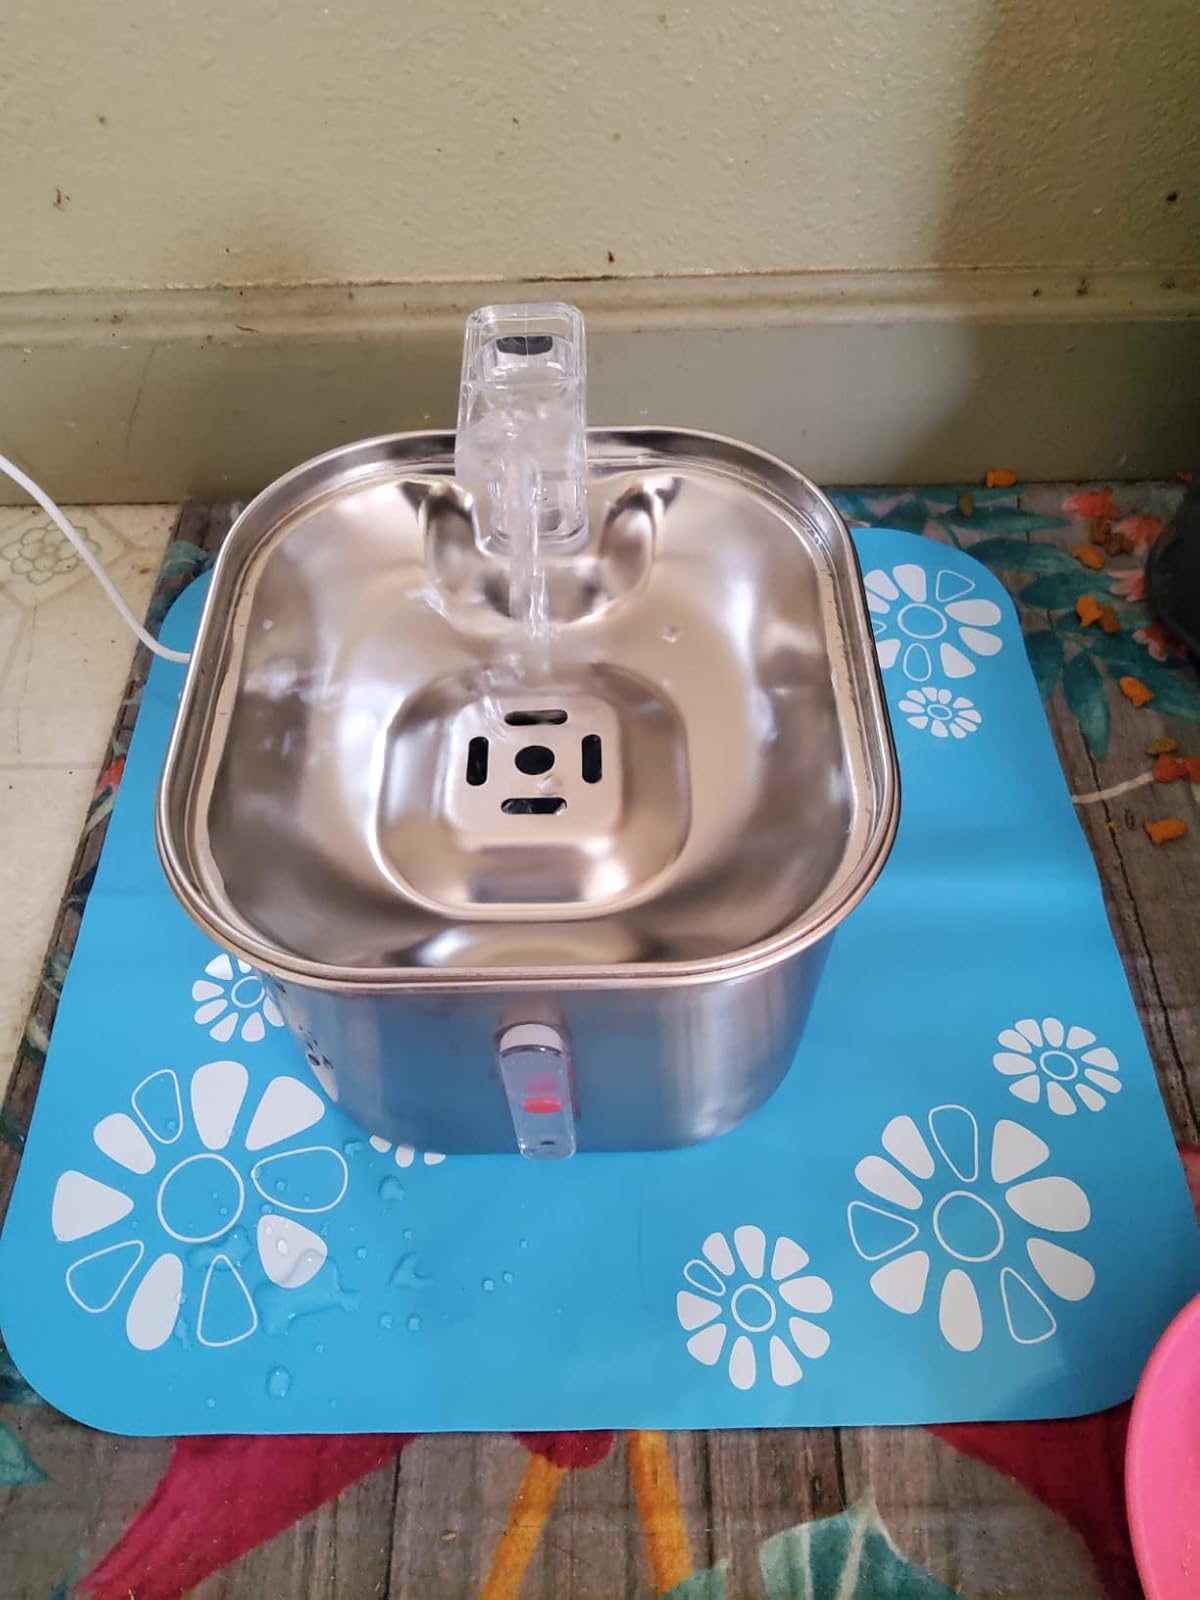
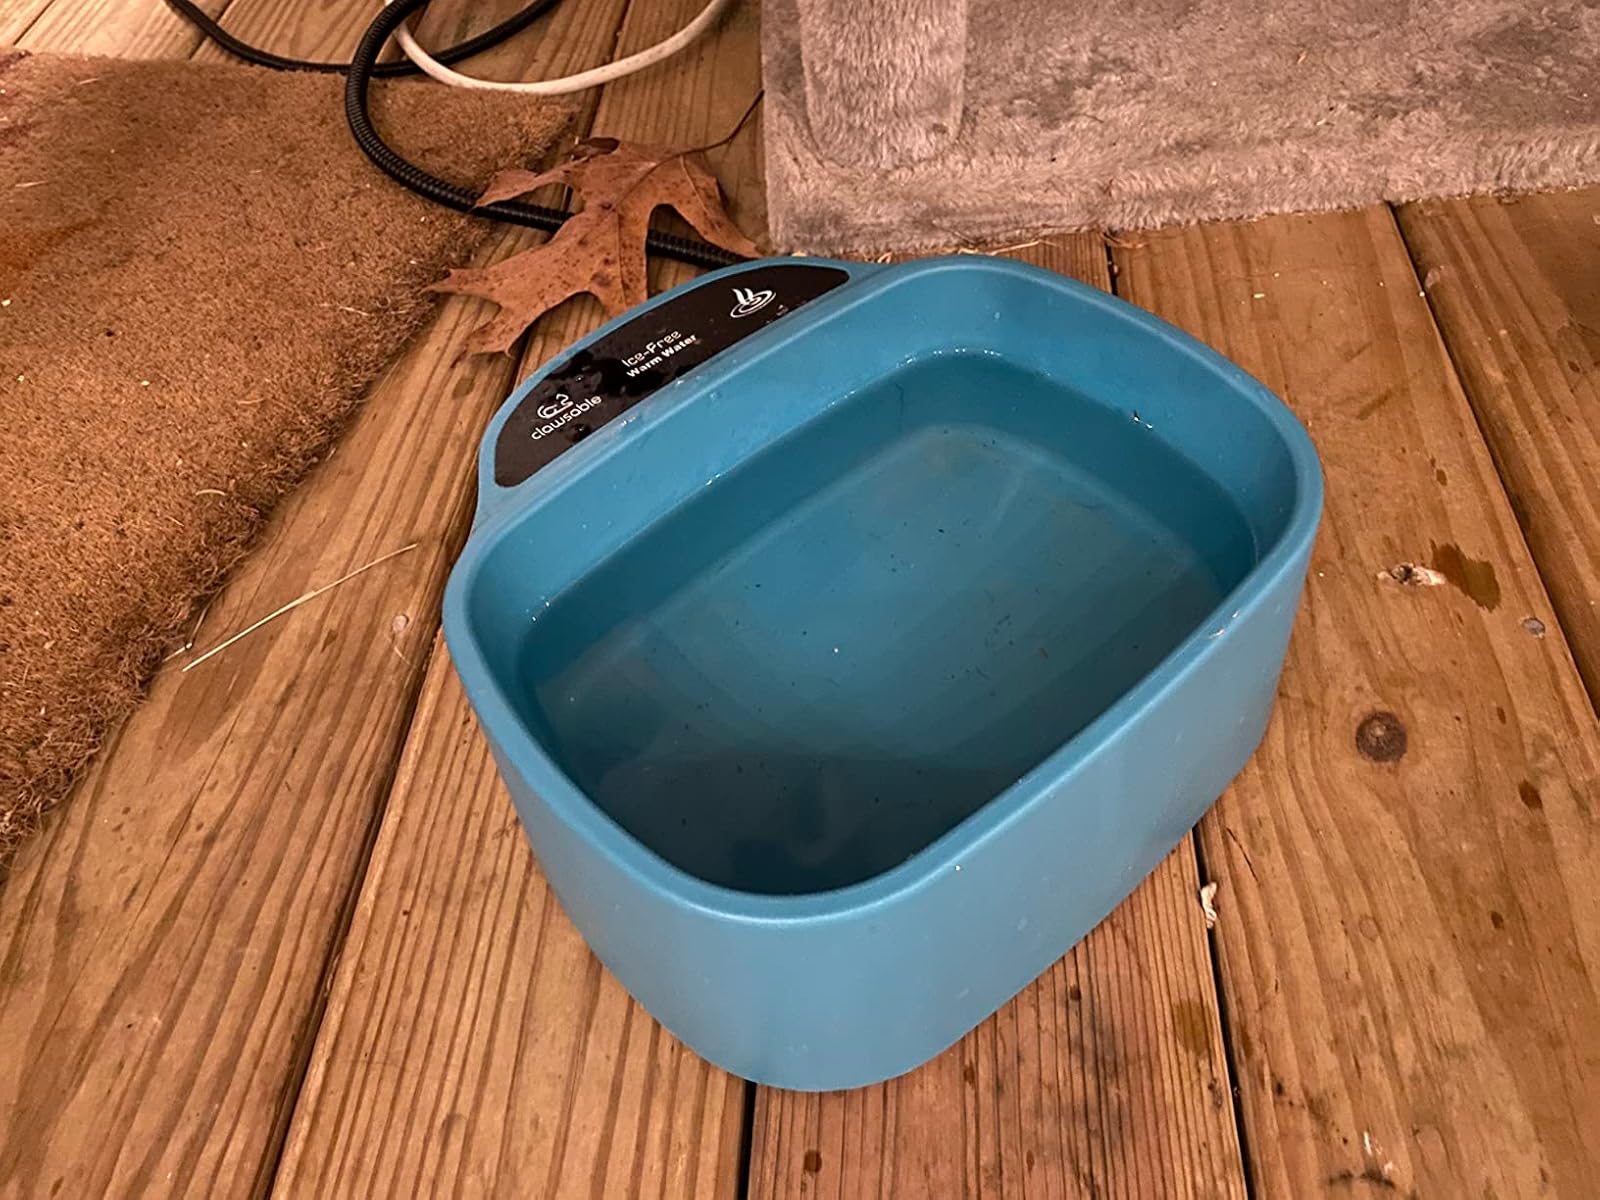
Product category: items_bowl
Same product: no